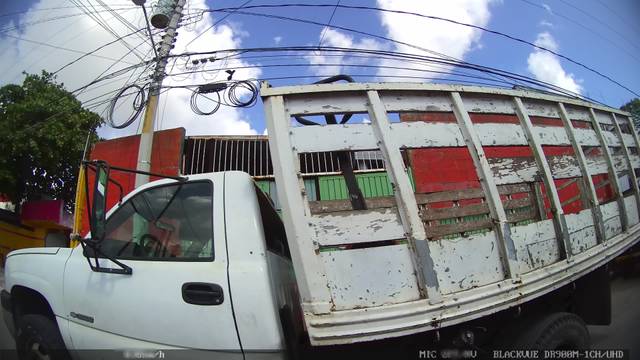
Region: Mexico
Coordinates: 21.177, -86.842